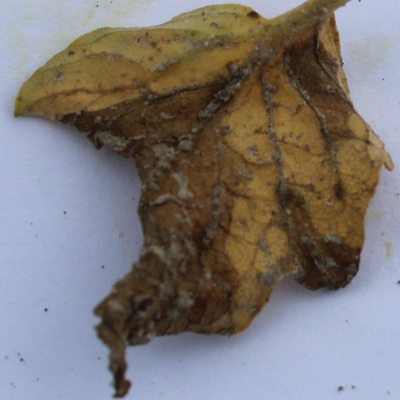
Crop: Tomato
Condition: verticulium wilt